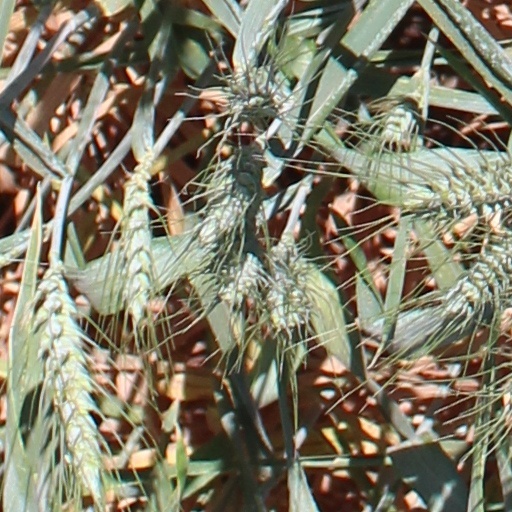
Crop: wheat